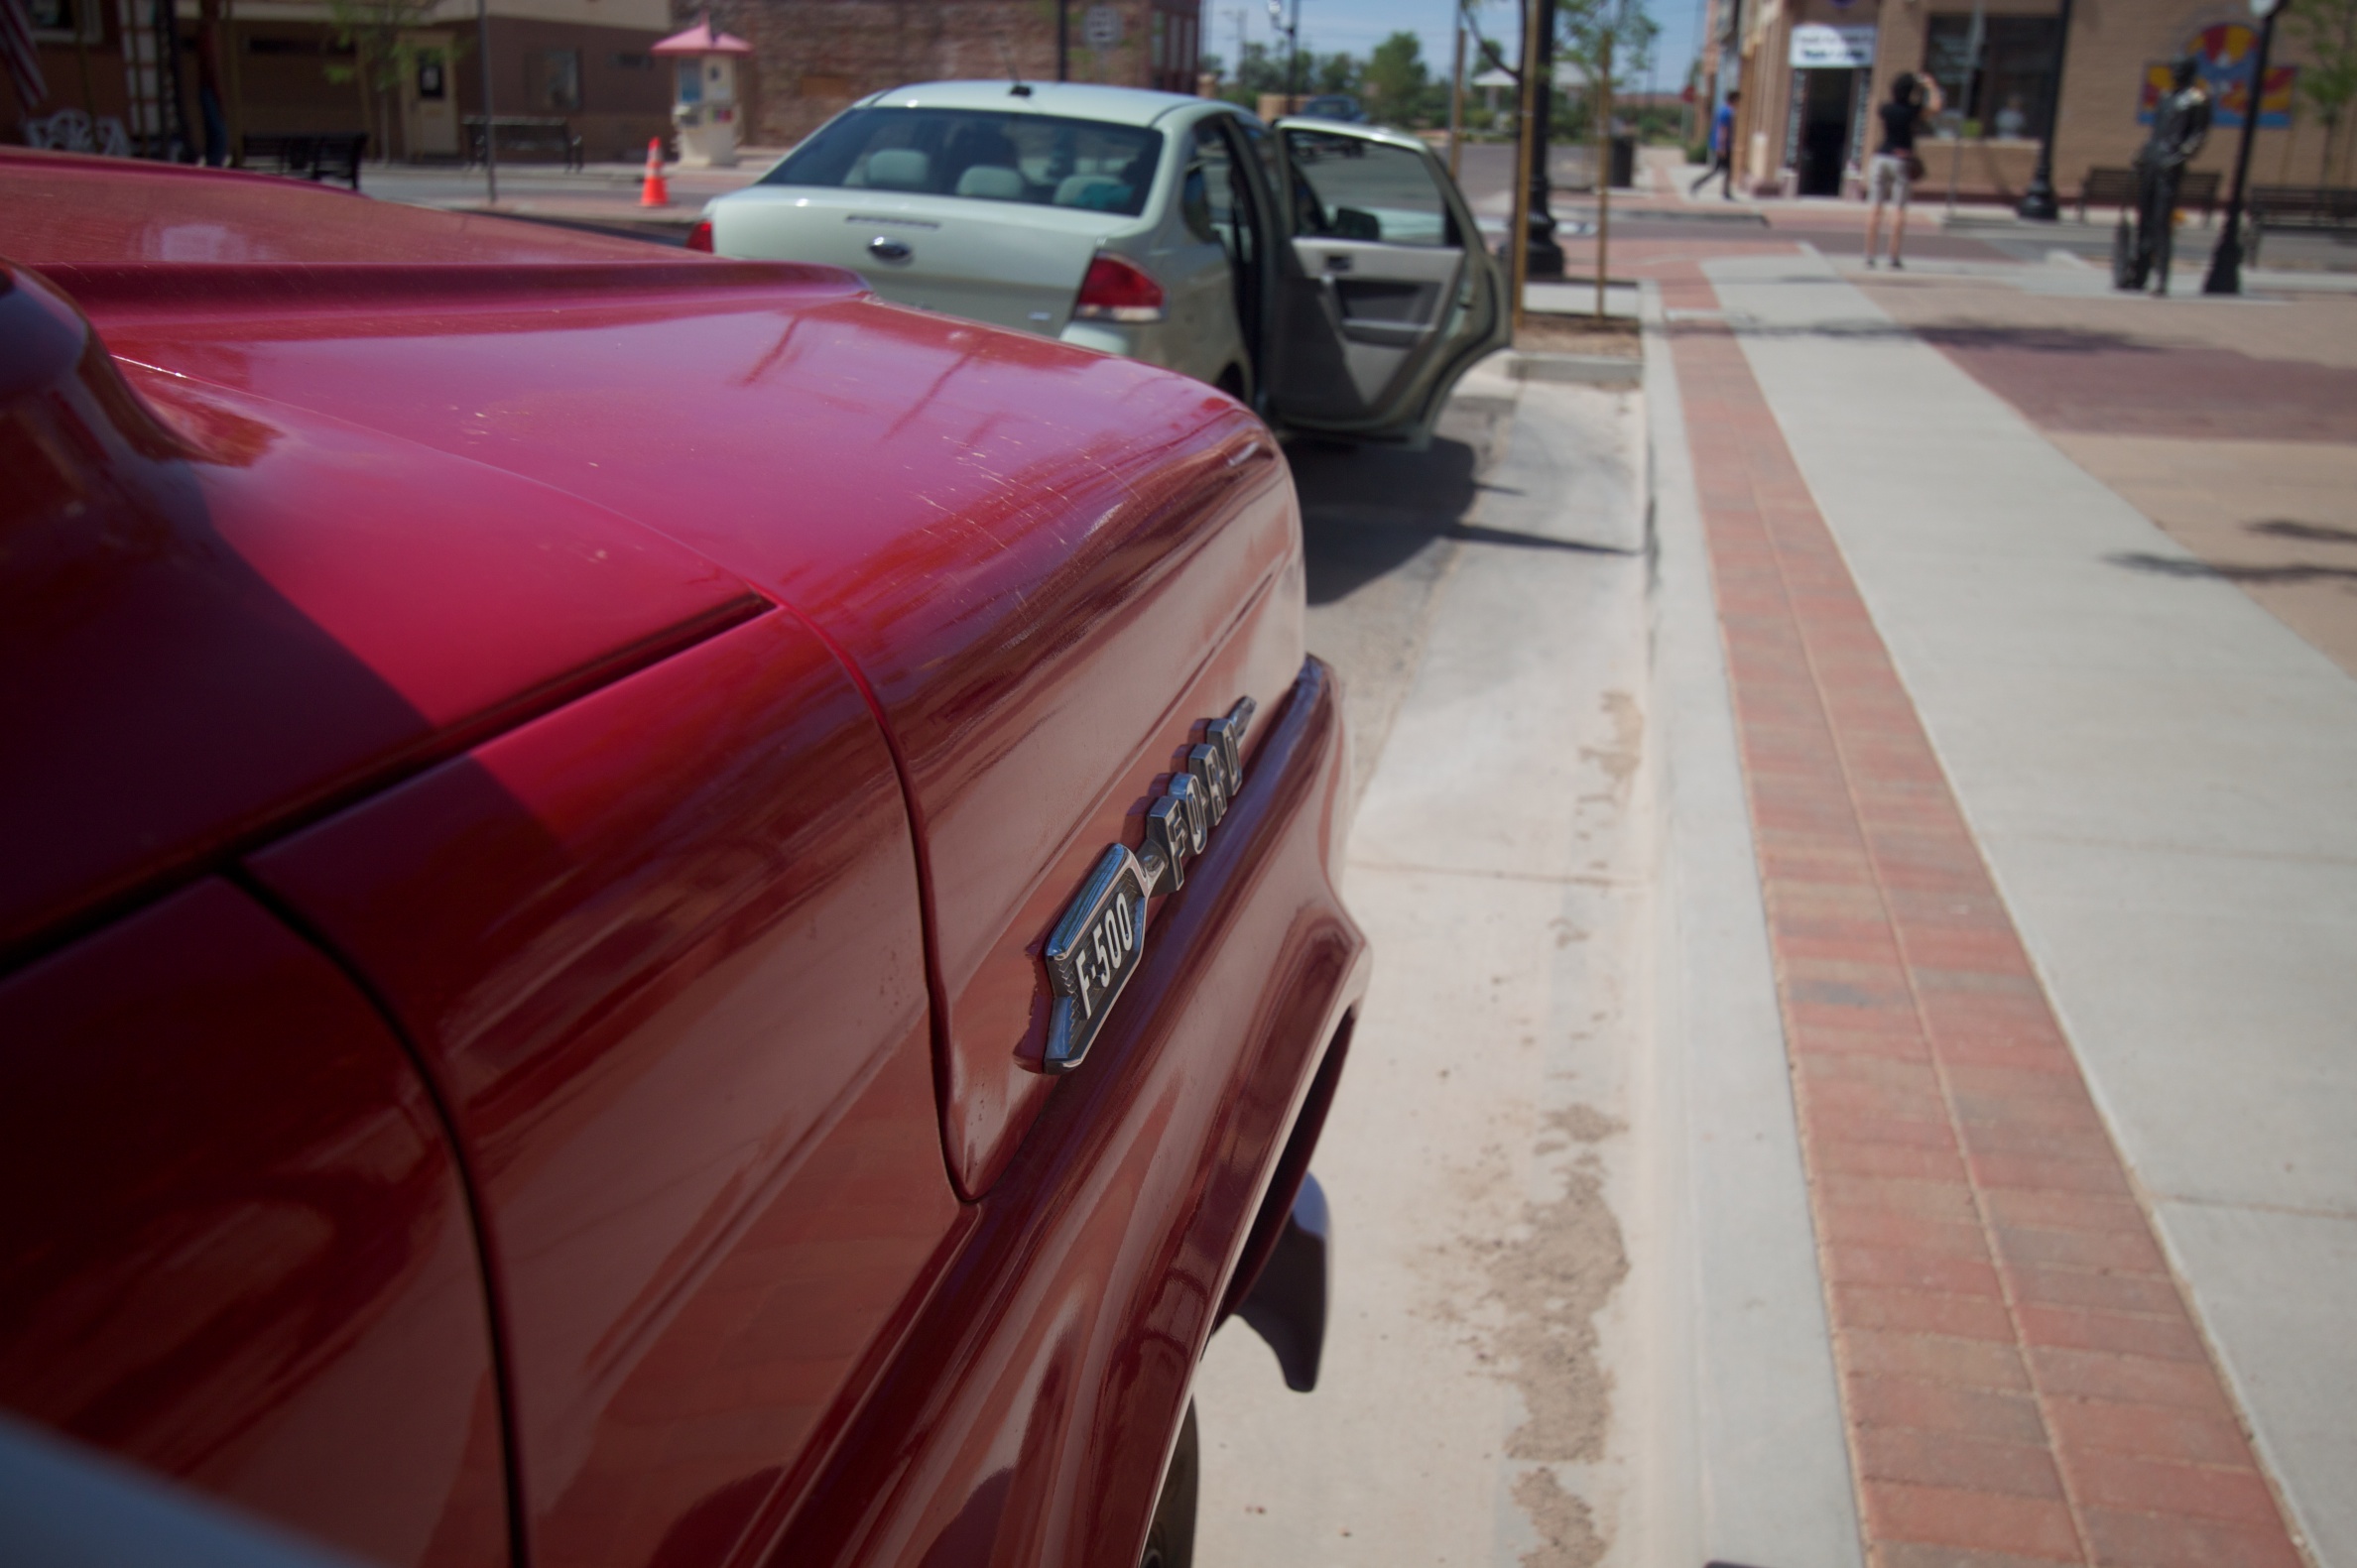
car, vehicle, bumper, automobile make, automotive exterior, luxury vehicle